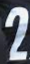
Number: 2